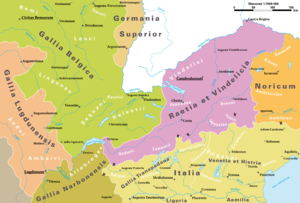
Les Vendéliques ou encore Vindélices, Vindéliciens, en latin Vindelici, Vindolici ou Vindalici, désignent un peuple habitant une ancienne région romanisée sous le nom de Vindélicie. Elle s'étend entre le Danube au nord, le Norique à l'est au-delà de l'Œnus, la Rhétie première au sud et la Gaule à l'ouest qui commence par l'ancien territoire des Helvètes. Cela correspond aujourd'hui au territoire comprenant la partie nord-est de la Suisse, le Sud-Est de la région de Bade, et le Sud du Wurtemberg et de la Bavière.
L’histoire de l'Autriche désigne l'histoire du pays d'Europe centrale appelé aujourd'hui Autriche. Mais la définition géopolitique du pays ayant connu de profonds changements au cours des périodes moderne et contemporaine, cette histoire concerne donc aussi les pays voisins : Allemagne, Hongrie, Suisse, Italie, etc.
La Rhétie, aussi appelée Rhétie-Vindélicie, était une province de l'Empire romain, habitée dans le Tyrol par les Rhètes et en Bavière par les Vindéliciens ; elle correspond de nos jours au cantons actuel des Grisons et du Valais, au Tyrol, au Sud de la Bavière, à l'Est du Wurtemberg et au Nord de la Lombardie. Conquise en 15 av. J.-C. par Drusus et Tibère, la province impériale de Rhétie est divisée au IVᵉ siècle entre la Rhétie I et la Rhétie II. Excentrée et peu développée économiquement, la Rhétie est une proie facile pour les Alamans qui occupent le territoire avant d'envahir la rive gauche du Rhin pour y créer leur propre royaume. Au Vᵉ siècle, elle est envahie par les Alains et les Vandales avant d'être prise par Théodoric, roi des Ostrogoths. Elle est occupée au début du VIᵉ siècle par les Bavarii qui y créent le premier duché de Bavière, lequel sera annexé par Charlemagne. Des îlots de romanisation persistent pendant quelques siècles autour de l’évêché d'Augsbourg et jusqu’à nos jours en Suisse dans le canton des Grisons, antérieurement appelé canton de Rhétie, où subsiste une langue latine, le « rhéto-roman » ou « romanche ».
Tschlin est une localité et une ancienne commune suisse du canton des Grisons, située dans la région d'Engiadina Bassa/Val Müstair. Ramosch a fusionné le 1ᵉʳ janvier 2013 avec Tschlin pour former la nouvelle commune de Valsot. À Tschlin, on parle majoritairement le romanche vallader commun à la partie inférieure de vallée de l'Inn de Martina à Zernez en incluant le romanche jauer de Val Müstair. Il y a quelques particularités dans la morphosyntaxe de la grammaire vallader tschlinoise. Tschlin, et depuis 2012 Valsot, forment depuis des siècles un territoire frontalier à l'est et au sud avec l'Autriche et l'Italie. Elles comportent au nord dans le massif de Samnaun une enclave douanière à Acla da Fans dans le Val Sampuoir.
La Legio XXI Rapax fut une légion romaine ayant probablement existé avant Octave, mais constituée officiellement soit vers 41/40 av. J.-C., soit vers 31 av. J.-C. Elle fut stationnée en Rhétie après l’annexion de ce territoire par le futur empereur Tibère en 15 av. J.-C.